John Moore (bishop of Ely)

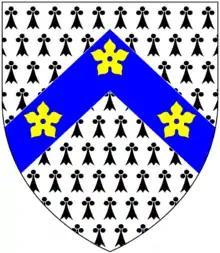
Arms of Moore of Moore Hays: "Ermine, on a chevron azure three cinquefoils or". These arms are visible in Norwich Cathedral and on Bishop Moore's monument in Ely Cathedral

John Moore (1646–1714) was Bishop of Norwich (1691–1707) and Bishop of Ely (1707–1714) and was a famous bibliophile whose vast collection of books forms the surviving "Royal Library" within Cambridge University Library.